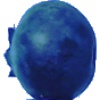
Label: Huckleberry 1